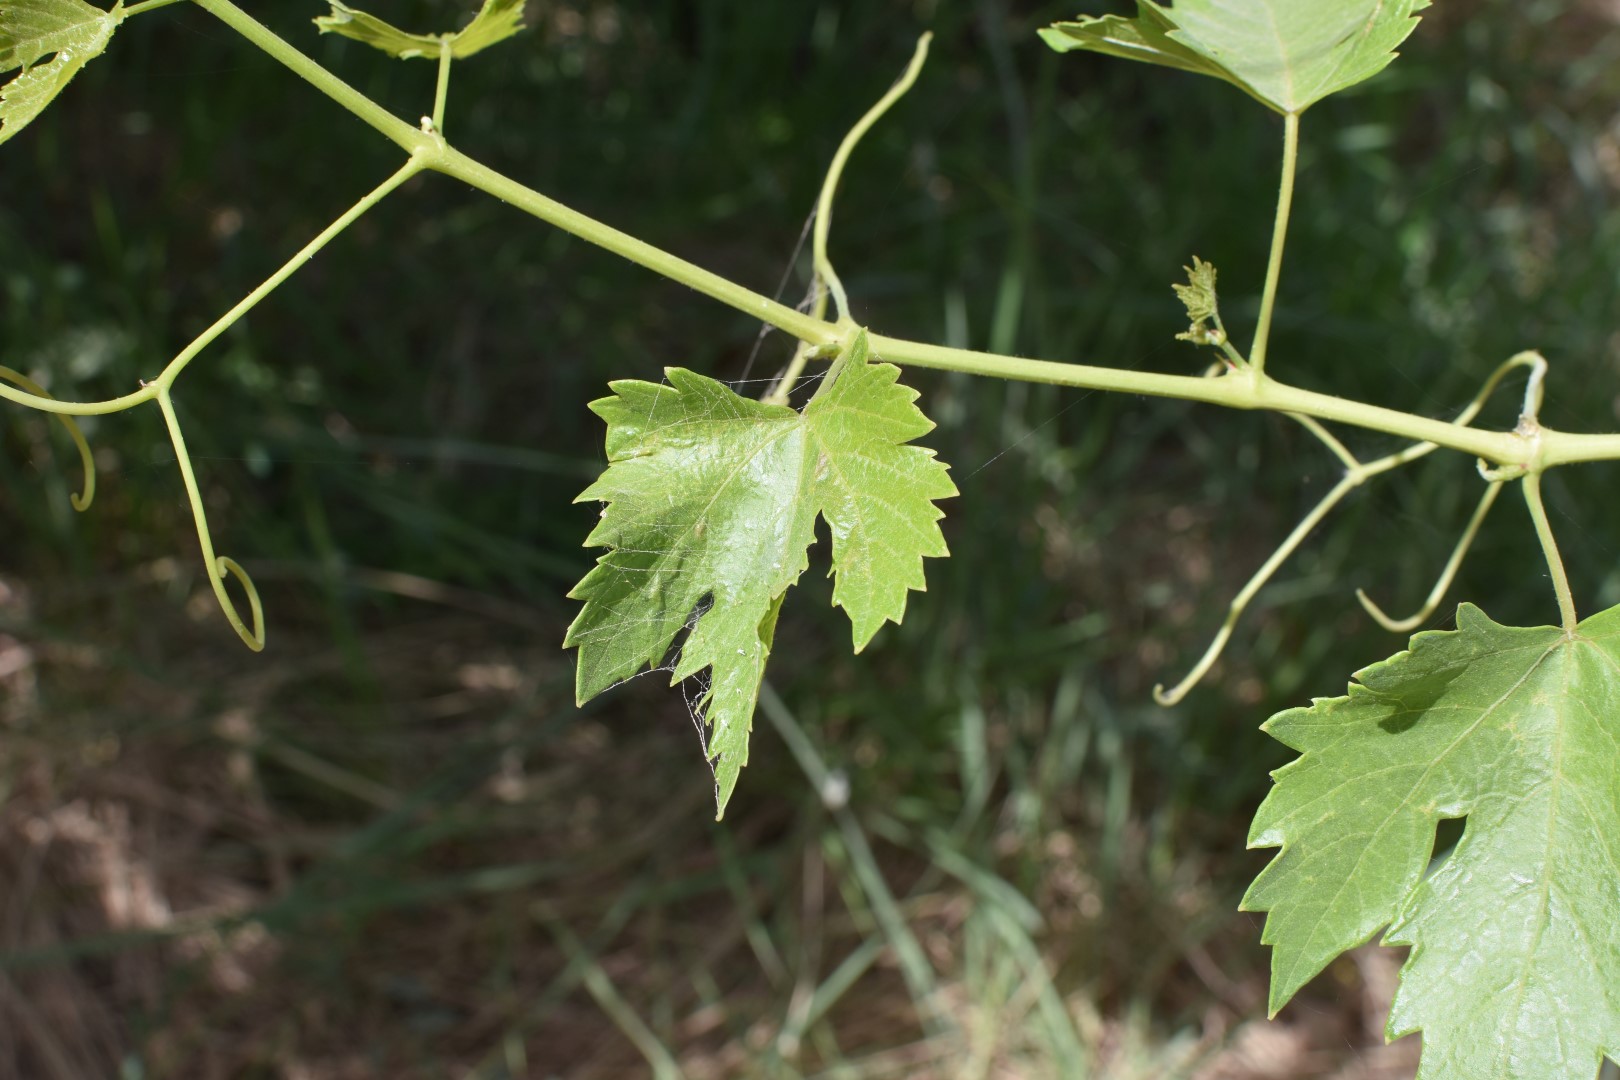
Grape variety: Halawani